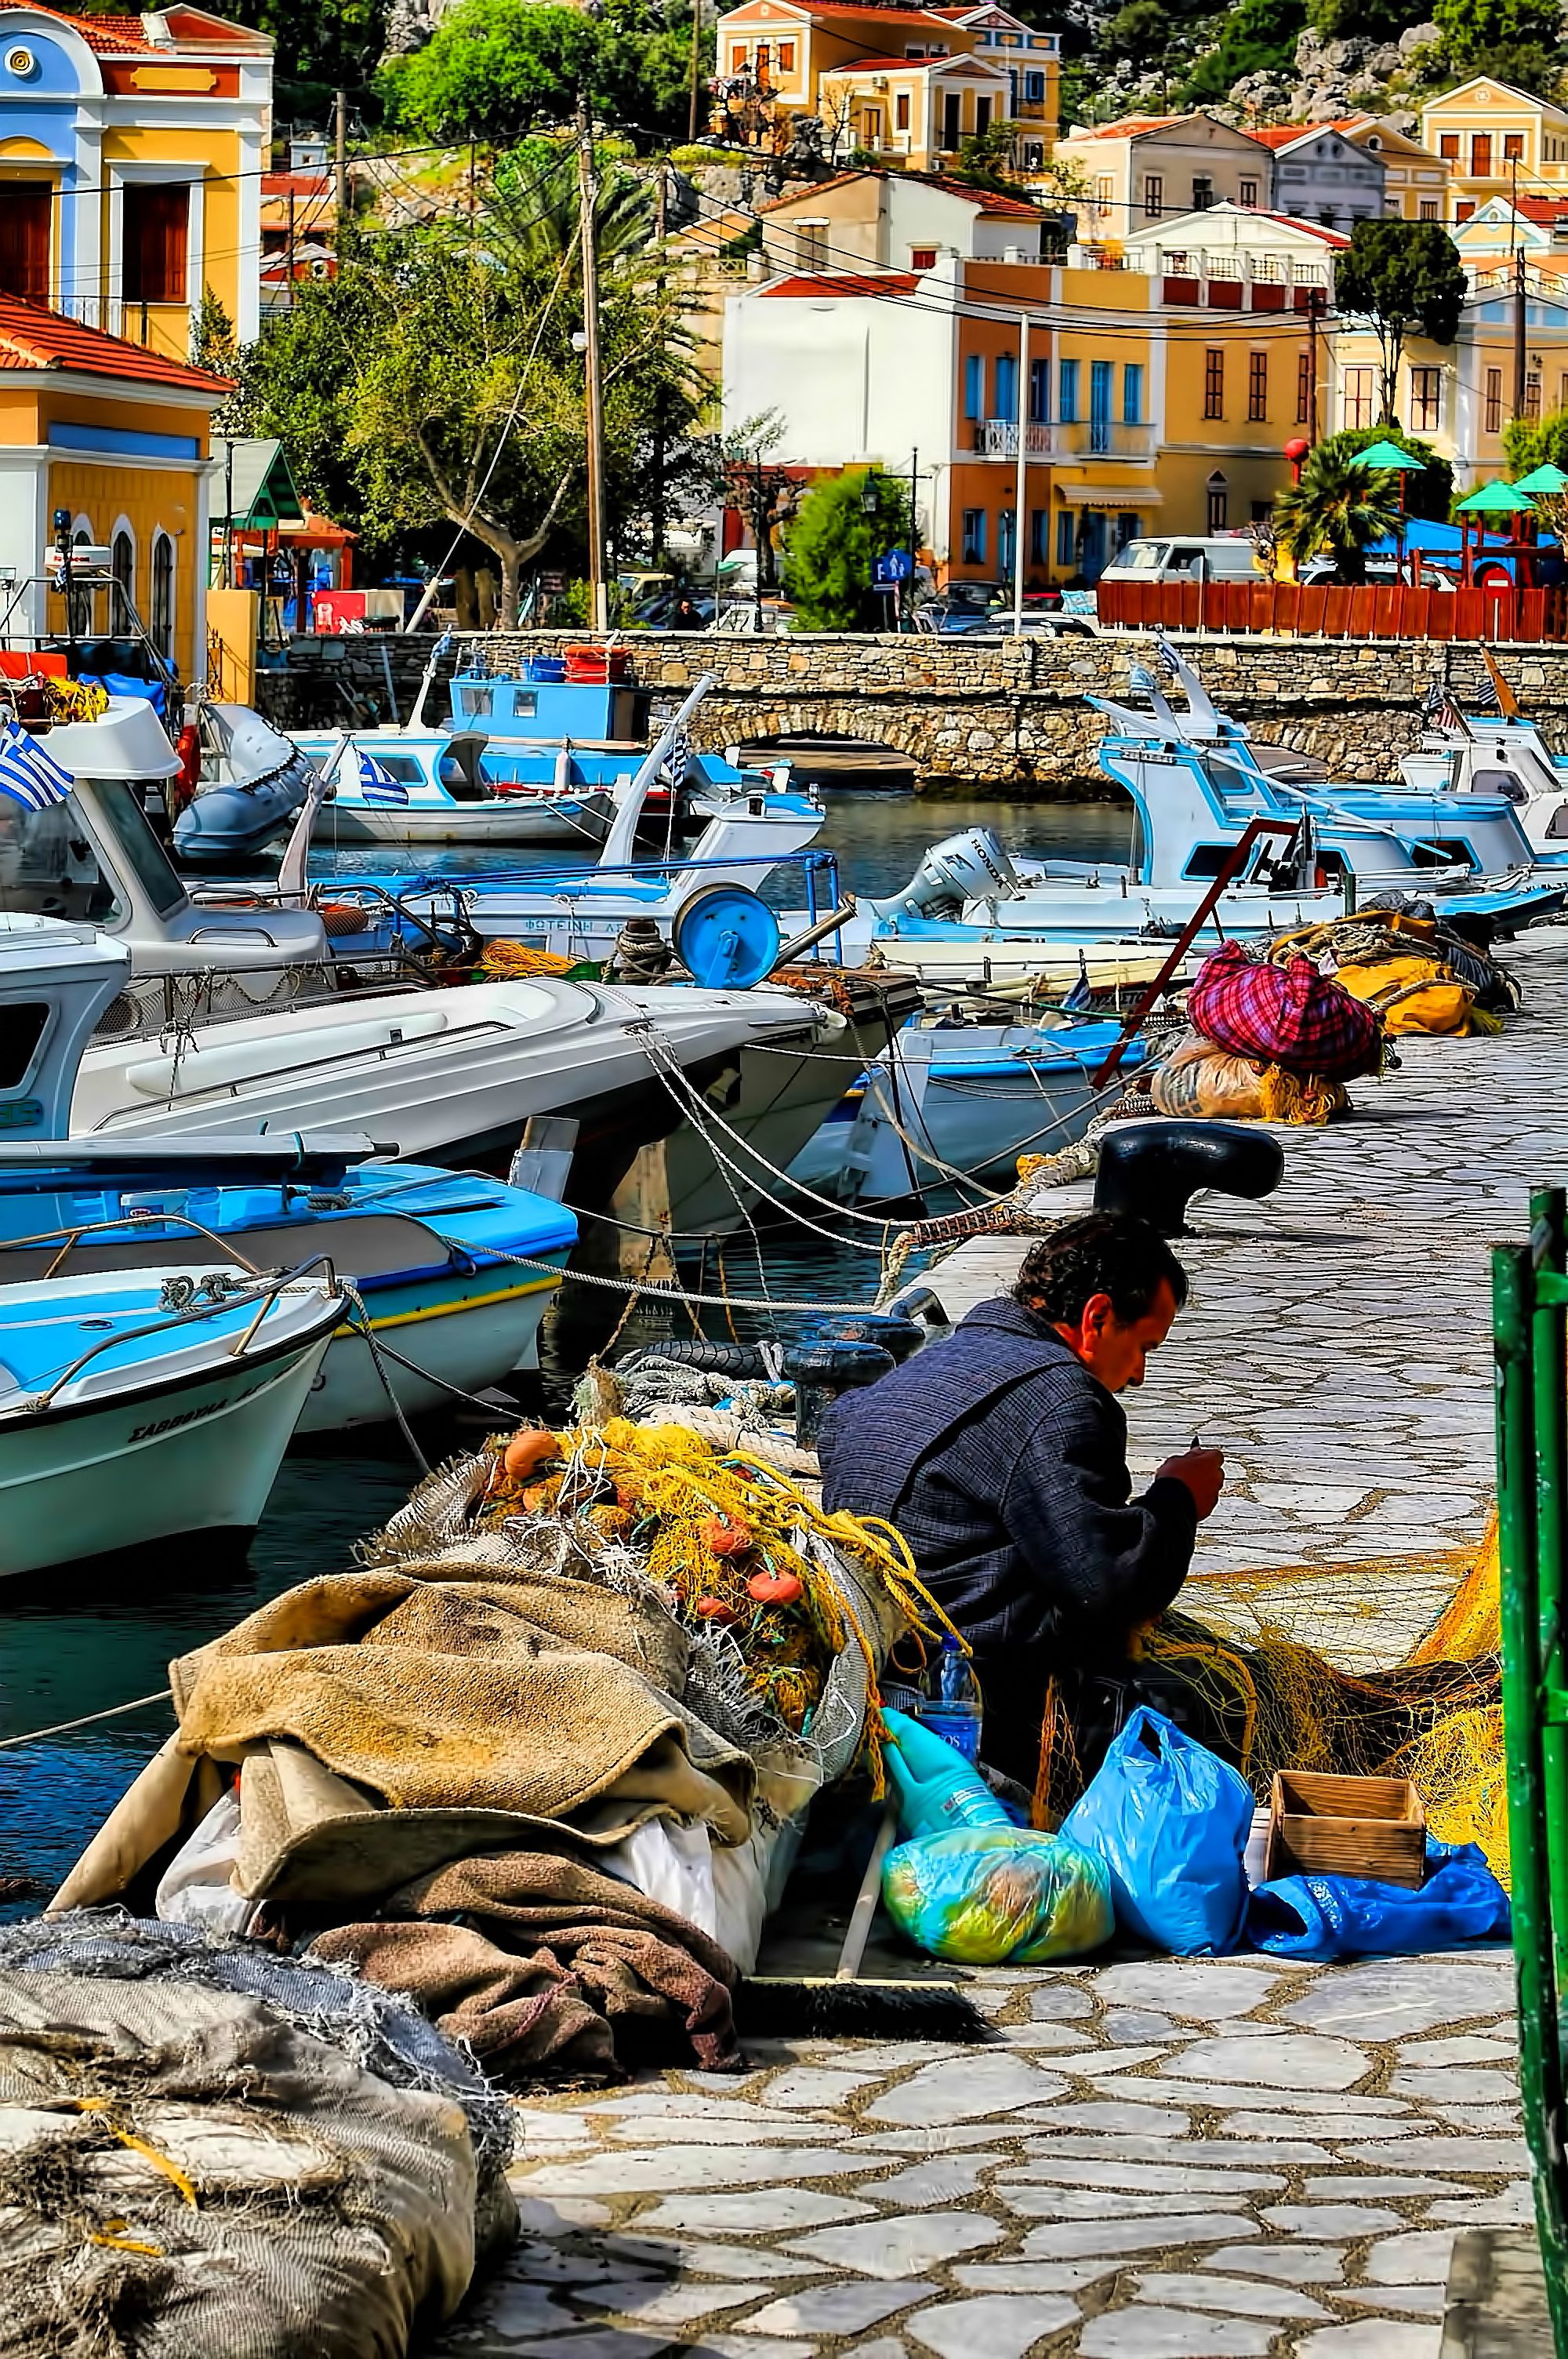
sea, boat, travel, market, waterway, boating, slum, april2009